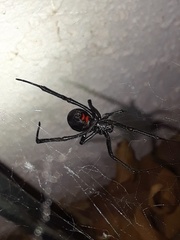
Species: Lactrodectus_hesperus